Nigel Boddice

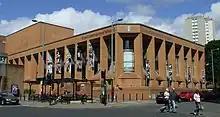
Boddice was one of the longest serving members of staff at the Royal Conservatoire of Scotland

Boddice worked at the RSAMD (now Royal Conservatoire of Scotland) in Glasgow as a brass lecturer, trumpet teacher and later conductor of their Wind orchestra. He had input into their symphony orchestra program, which is a prestigious ensemble in of itself. He was one of their longest serving members of staff, having worked there for 44 years. In terms of other educational institutions, Boddice also worked with the University of Salford and Royal Northern College of Music as an external examiner, and with the National Youth Orchestras of Scotland as a brass tutor.